Summer Game Fest

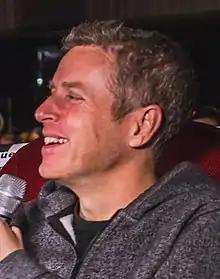
A man with brown hair smiling while facing to the left of the camera.

Games journalist Geoff Keighley had been working with the ESA since before 2000 to support the E3 convention typically held in June of each year, including running the E3 Coliseum, a side event to give developers and their games more exposure than the standard press conferences. Ahead of the planned E3 2020 show, the ESA had announced a number of changes to its approach, aiming the content of the show towards what it described as a "fan, media and influencer festival". This change of approach was criticized by some in the industry, and Sony Interactive Entertainment announced that it would not be participating in the event, after missing E3 2019, as the vision offered by the ESA did not match its expectations; Keighley also opted out of the show, noting he did not "feel comfortable participating" due to the changes.